History of writing

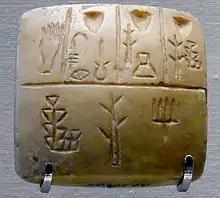
Tablet with proto-cuneiform pictographsUruk III (late 4th millennium BC)

In each case where writing was invented independently, it emerged from systems of proto-writing, which used ideographic and mnemonic symbols to communicate information, but did not record human language directly. Historically, most proto-writing systems did not produce writing systems; the earliest writing dates to the Early Bronze Age (3300–2100 BC), but proto-writing is attested as early as the 7th millennium BC. Examples of proto-writing during the Neolithic and Bronze Age include: